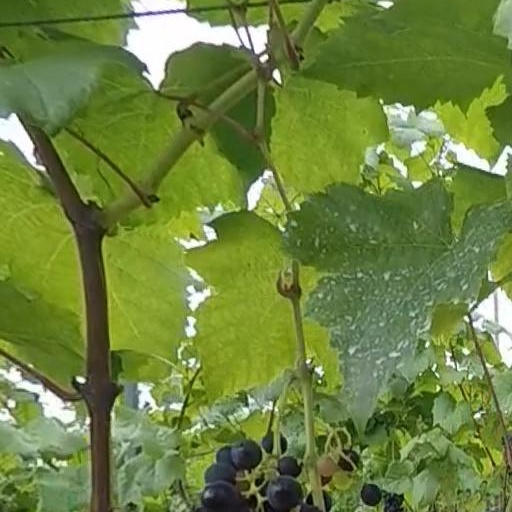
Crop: grape